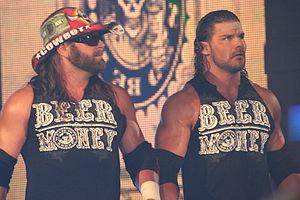
Beer Money, Inc. est une équipe de catcheurs composée de James Storm et Bobby Roode à la Total Nonstop Action Wrestling.